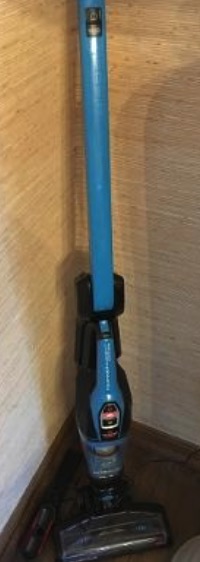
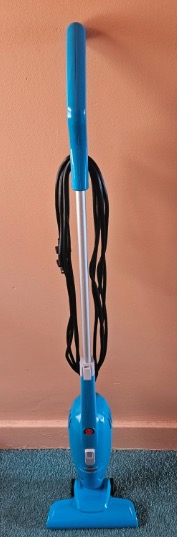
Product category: items_vacuum
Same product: no